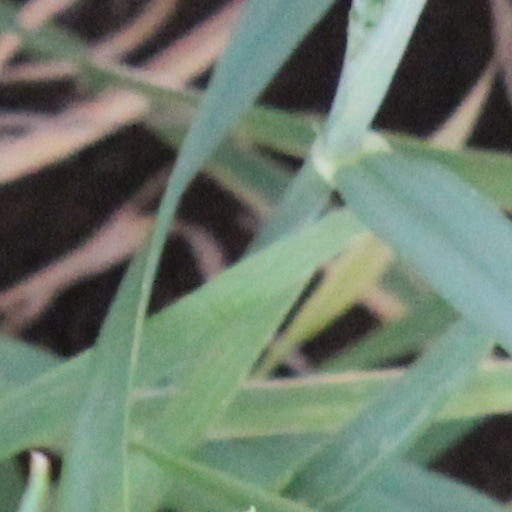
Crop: wheat